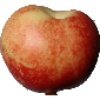
Label: Nectarine 1